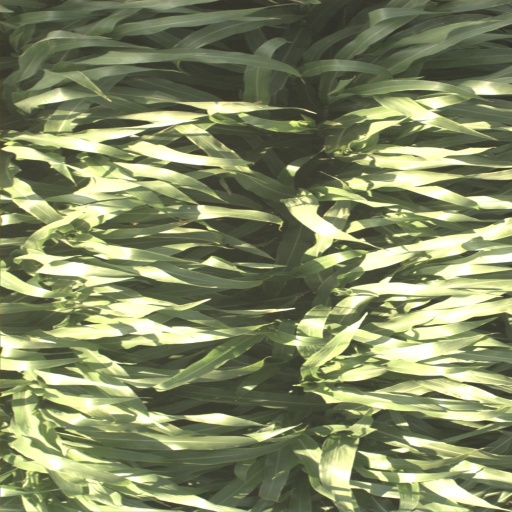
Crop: sorghum